Kirstead

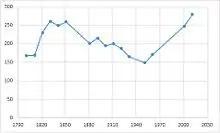
Illustrates the population of Kirstead from 1801 to 2011.

There is a very clear difference in the different professions that each gender undertook. Jobs that required manual labour such as agriculture and workers in various mineral and vegetable substances were all undertaken by males. There are no female professionals.